Risso's dolphin

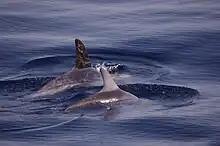
A calf bears no scars, in contrast to its mother behind it.

Infants are dorsally grey to brown and ventrally cream-colored, with a white, anchor-shaped area between the pectorals and around the mouth. In older calves, the nonwhite areas darken to nearly black, and then lighten (except for the always dark dorsal fin). Linear scars mostly from social interaction eventually cover the bulk of the body; scarring is a common feature of male-to-male competition in toothed whales, but Risso's dolphin tend to be unusually heavily scarred. The pronounced appearance of these scars results from the lack of repigmentation, which may be advantageous, as a display that reduces further challenges from other males. Older individuals appear mostly white. Most individuals have two to seven pairs of teeth, all in the lower jaw.